Super Bowl XLV

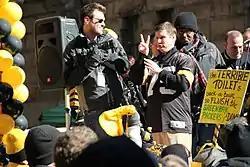
An American Sign Language interpreter in the Joe Greene jersey appearing at a rally for the Pittsburgh Steelers prior to Super Bowl XLV.

Both teams are known to have sizable fanbases that often travel to away games, largely due to season tickets for home games having decades-long waiting lists. In August 2008, ESPN.com ranked the two teams tied as having the best fans in the NFL. ESPN's own John Clayton, a Pittsburgh native, broke the tie in favor of the Steelers.